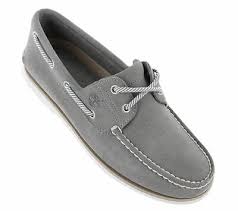
Label: Boat